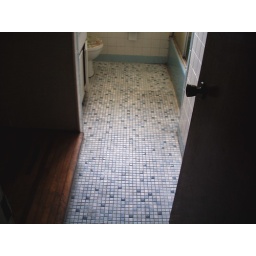
The old tile floor covering in the Allisheim Home bathroom was dated and grungy.